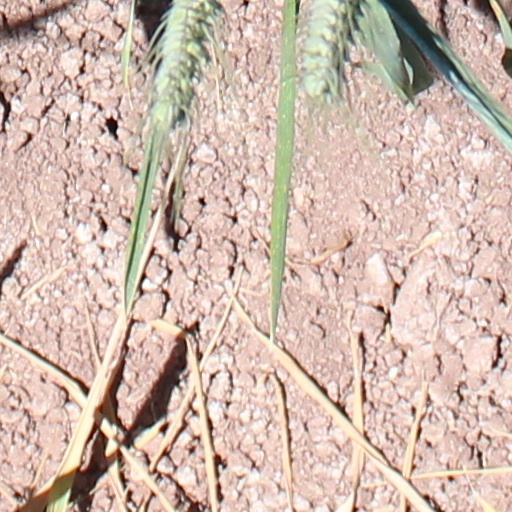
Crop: wheat